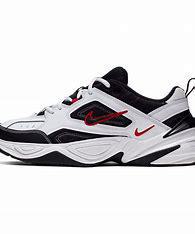
Brand: Nike
Model: M2K Tekno